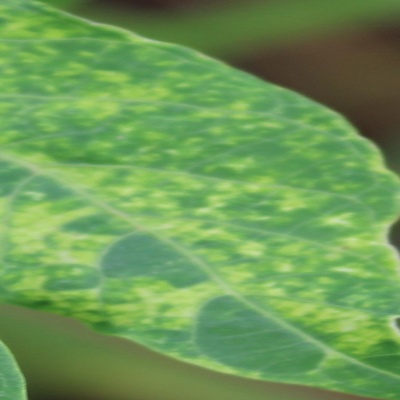
Crop: Cassava
Condition: mosaic